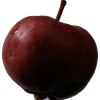
Label: Apple 18